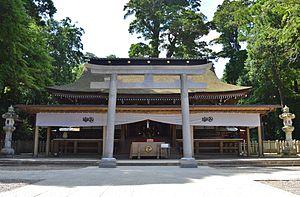
Le Kashima-jingū est un sanctuaire shinto situé à Kashima, dans la préfecture d'Ibaraki. Il est l'un des sanctuaires les plus connus de la région de Kantō. Son âge exact est inconnu, mais une légende indique qu'il daterait de l'an 660 av. J.-C.. Le Hitachi no kuni fudoki le mentionne au VIIIᵉ siècle, mais il ne faisait pas partie de la fusion de trois sanctuaires s'étant produite sous le règne de l'impératrice Shotoku.